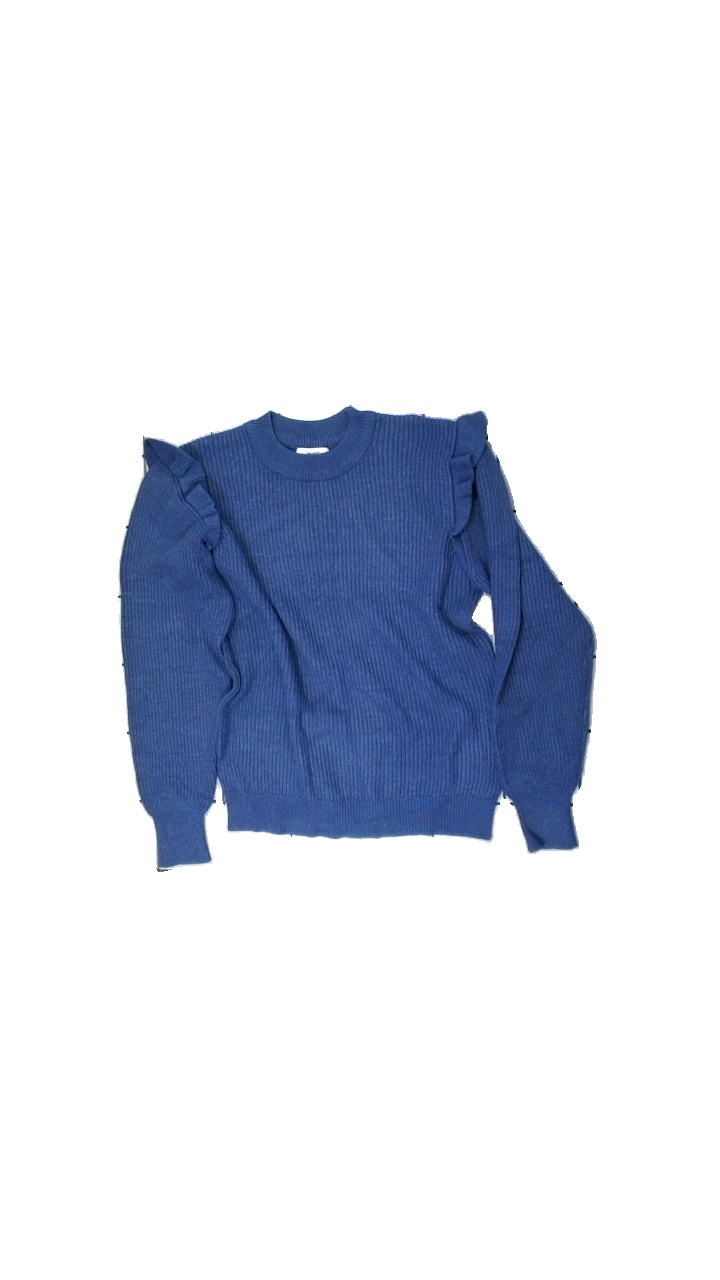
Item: Sweater (Ladies)
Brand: Object
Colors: Blue
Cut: Regular, C-collar
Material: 81% viscose, 18% polyester
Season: All
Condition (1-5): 4
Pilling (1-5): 4
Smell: Minor
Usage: Reuse
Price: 50-100